Lü Bu

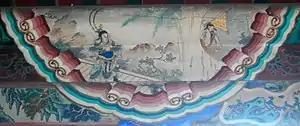
An illustration of Lü Bu killing Ding Yuan (呂布弒丁原) in the Long Corridor of the Summer Palace, Beijing.

Lü Bu was from Jiuyuan County (九原縣), Wuyuan Commandery (五原郡), which is near present-day Baotou, Inner Mongolia. He was known for his martial valour in Bing Province. When Ding Yuan, the Inspector (刺史) of Bing Province, was appointed as a Cavalry Commandant (騎都尉) by the Han central government and ordered to garrison at Henei Commandery, he recruited Lü Bu as a Registrar (主簿) and treated him kindly.